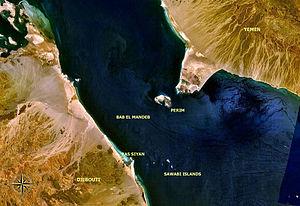
Le Pont Mer Rouge est un projet de construction d'un pont reliant les côtes de Djibouti et le Yémen à l'entrée de Bab-el-Mandeb, le détroit entre la Mer Rouge et le golfe d'Aden. Il serait construit par Al Noor Holding Investment, un avis de construction aurait été publié par Middle East Development LLC, dirigé par Tarek M. Bin Laden, le demi-frère d'Oussama ben Laden.
Les îles des Sept Frères ou îles Sawabi sont de petites îles situées sur le territoire de Djibouti dans le détroit de Bab-el-Mandeb qui sépare la mer Rouge de l'océan Indien. Leurs fonds marins sont réputés.
Cet article présente une liste de ponts remarquables du Yémen, tant par leurs caractéristiques dimensionnelles, que par leur intérêt architectural ou historique.
Bab-el-Mandeb est le détroit séparant Djibouti et le Yémen, la péninsule arabique et l'Afrique et qui relie la mer Rouge au golfe d'Aden, dans l'océan Indien. C'est à la fois un emplacement stratégique important et l'un des couloirs de navigation les plus fréquentés au monde. Les Anglais au Yémen et les Français à Djibouti surveillèrent pendant longtemps ce détroit. Plus récemment, il a retrouvé un regain d'intérêt quand les Américains ouvrirent une base militaire à Djibouti en 2002, près des installations militaires françaises non loin de l'aéroport international d'Ambouli et dans le cadre de la lutte contre la piraterie autour de la Corne de l'Afrique. En 2017, et suite à un accord passé en 2015, la République Populaire de Chine installe également à Djibouti une base militaire, sa première à l'extérieur de ses frontières. Le régime chinois y voit là un intérêt économique majeur, mais aussi stratégique : il s'agit officiellement d'une base visant à soutenir les opérations navales chinoises dans l’océan Indien et, plus largement, au Moyen-Orient, ainsi que les missions de maintien de la paix des Nations unies.
Périm, également appelée Mayyun, en arabe بريم Barīm, en portugais Meyo, est une île du Yémen faisant face aux côtes de Djibouti et baignée par les eaux du détroit de Bab-el-Mandeb reliant la mer Rouge au nord-nord-ouest au golfe d'Aden au sud-est.